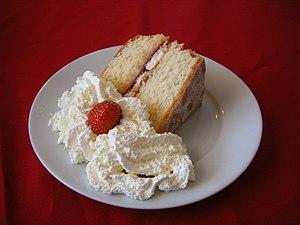
Le sponge cake est un gâteau anglais fait de génoise, très aéré, d'où son nom de gâteau « éponge ».
La crème chantilly est une crème fouettée sucrée et parfois aromatisée.